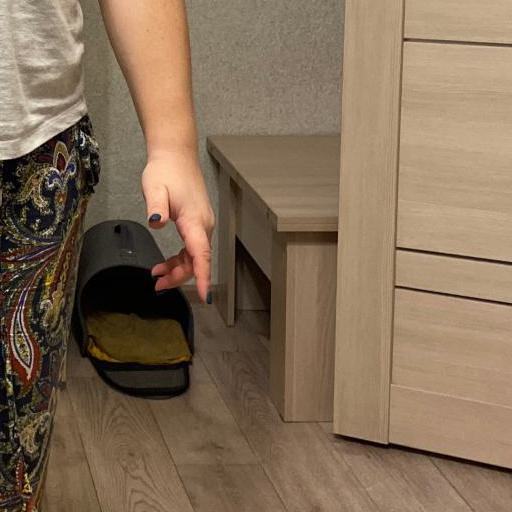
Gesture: no_gesture